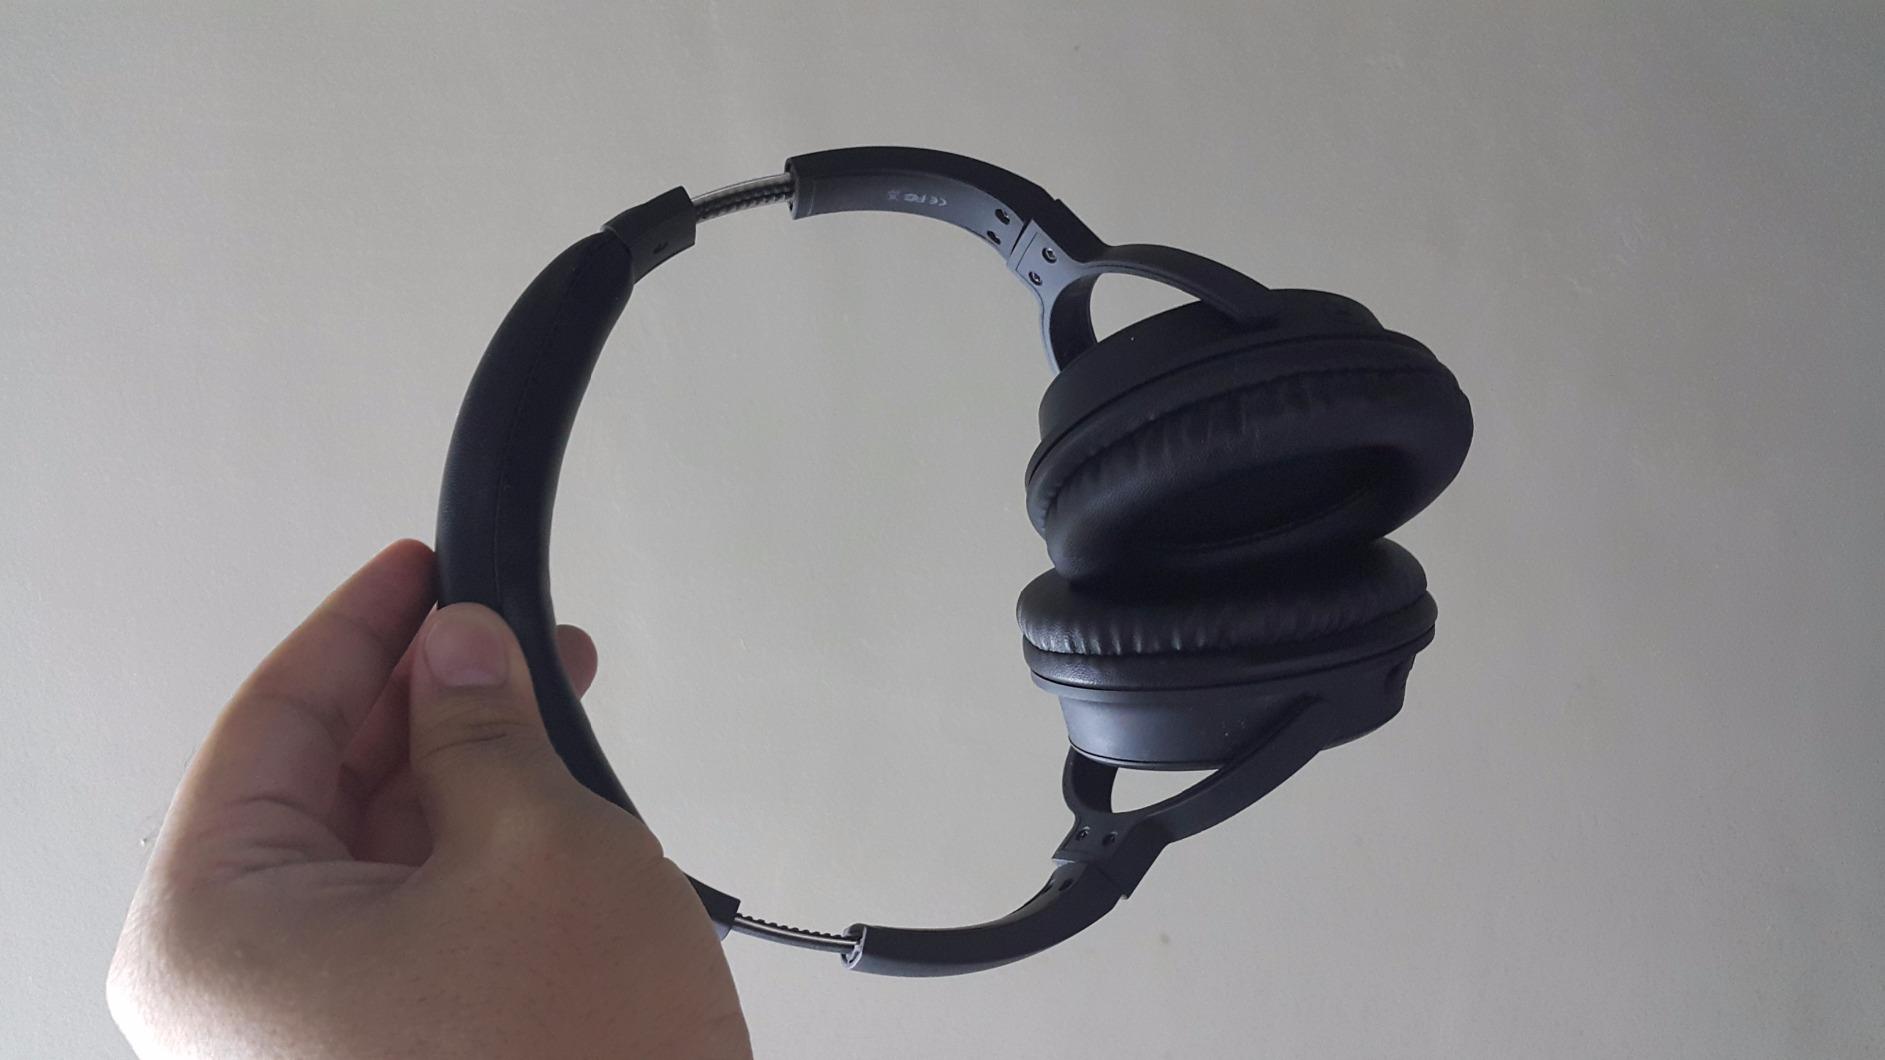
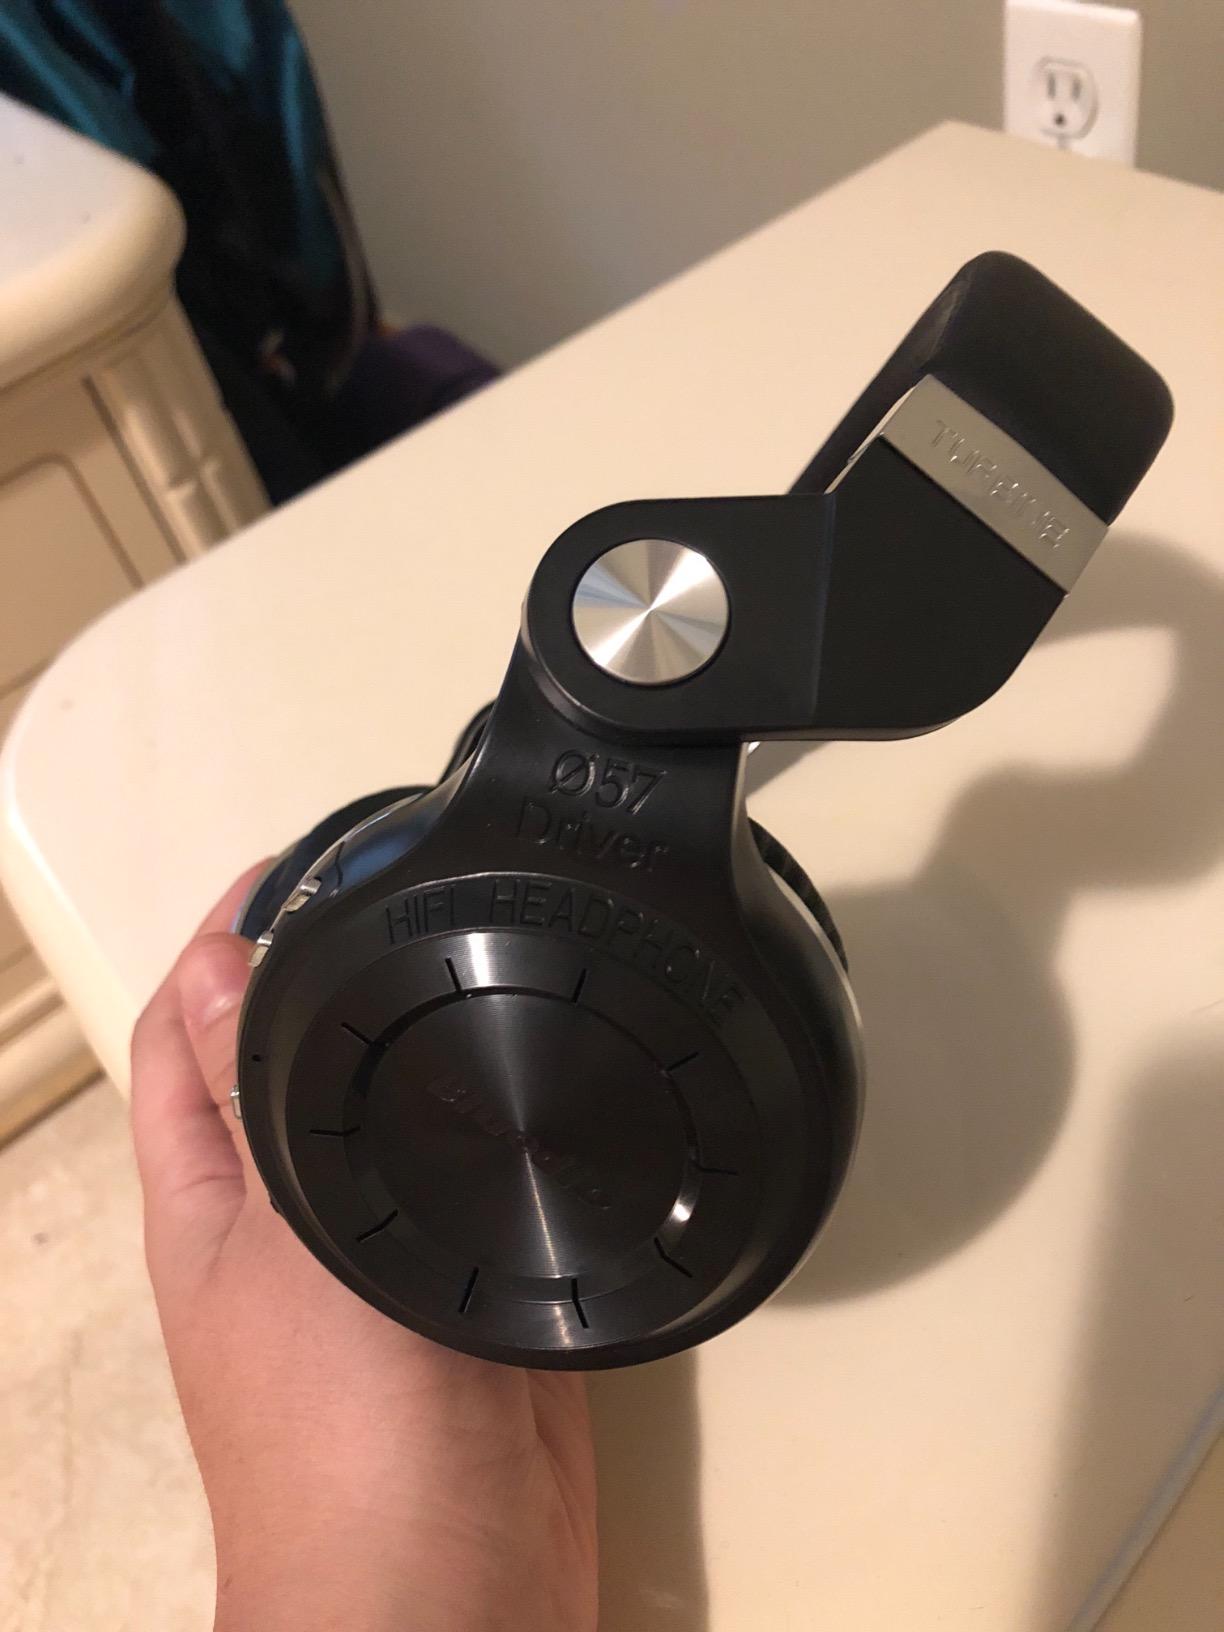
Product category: headphones
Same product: no